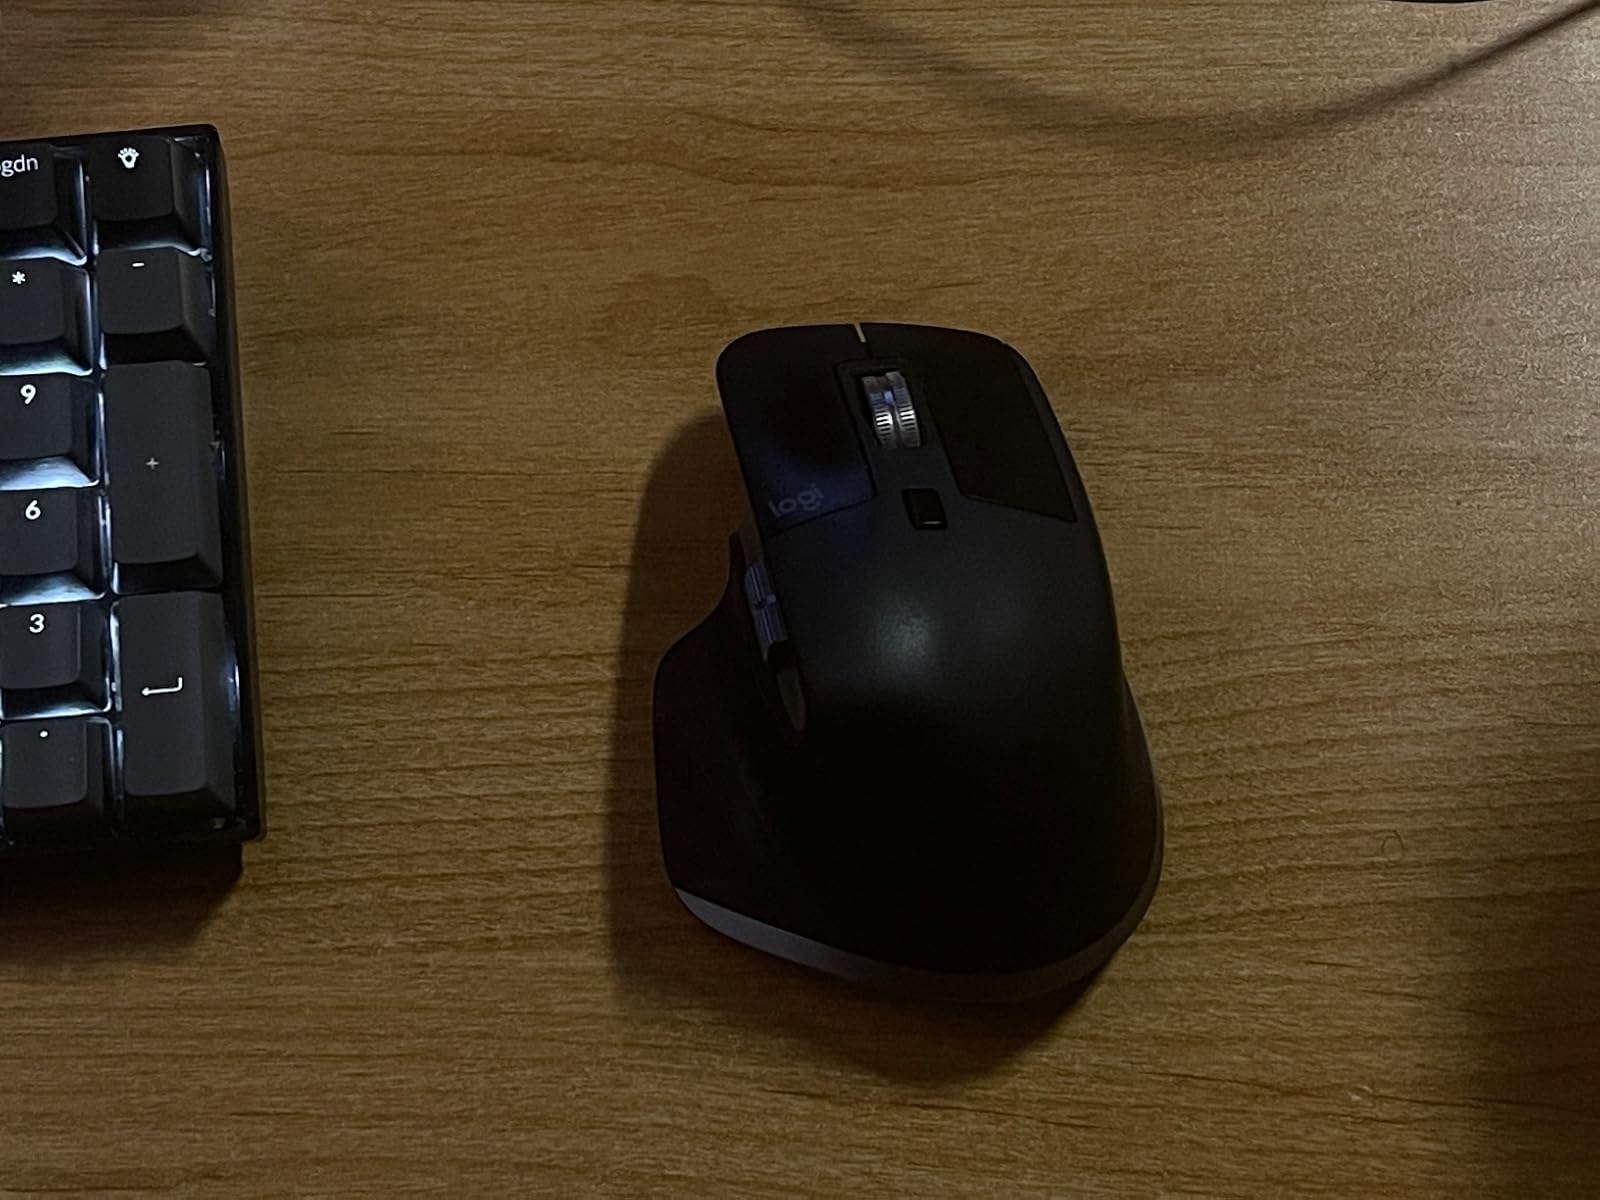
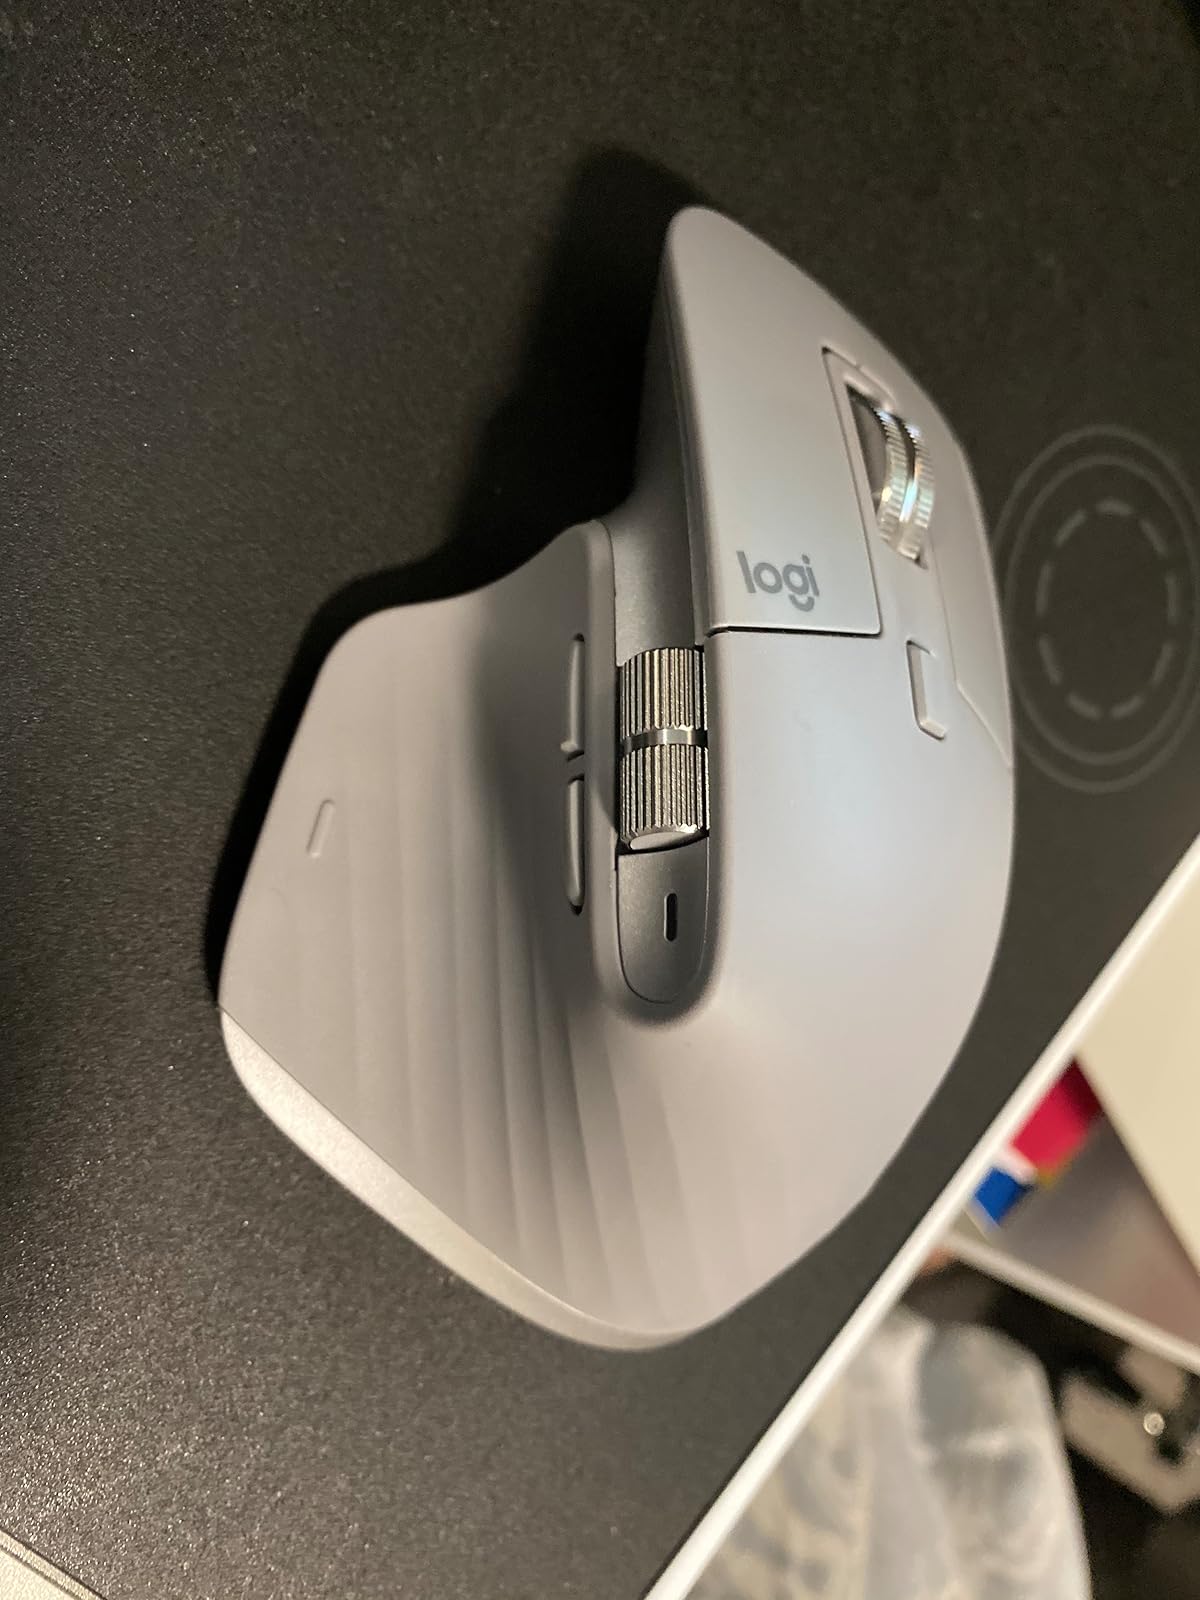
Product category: mouse
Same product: no